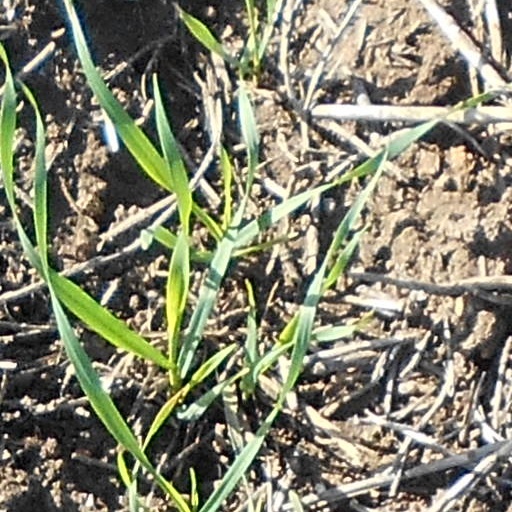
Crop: wheat